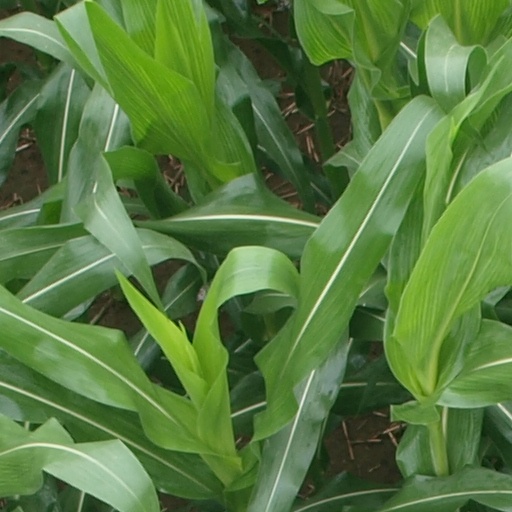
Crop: maize; corn